Operation Tiberius

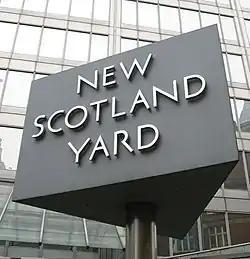
Metropolitan Police Headquarters, London

Operation Tiberius was a 2002 internal London Metropolitan Police investigation, leaked to "The Independent" in 2014. It found that criminal organisations had used Freemasonry connections to "recruit corrupt officers". The Metropolitan Police acknowledged that it was borne of other investigations, but described it as a new strategic approach to corruption, rather than a single operation.